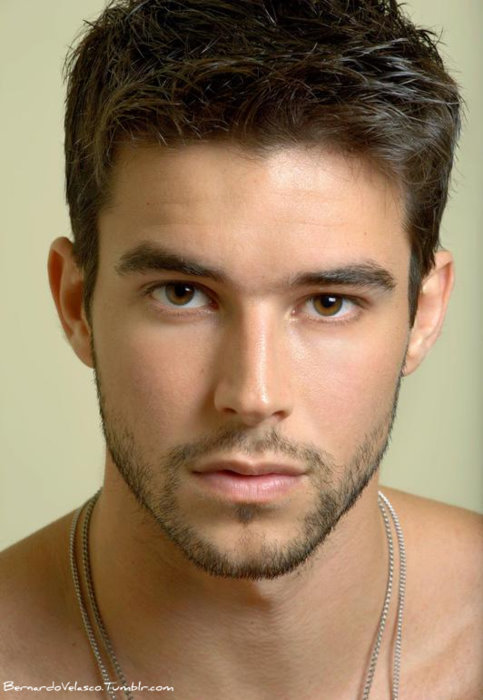
Label: Colored